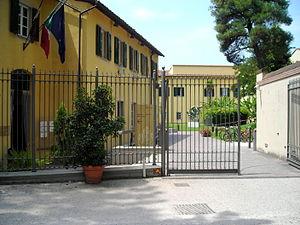
L'École supérieure Sainte-Anne est un institut universitaire public italien situé à Pise. Il œuvre dans le domaine des sciences appliquées: sciences économiques, sciences juridiques, sciences politiques — sciences agraires et biotechnologies, sciences médicales, ingénierie industrielle et de l'information.